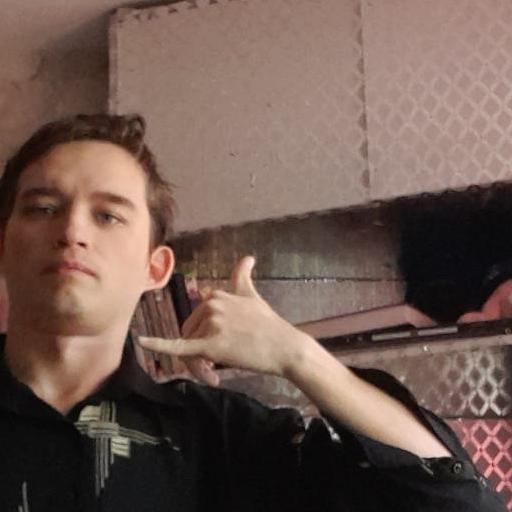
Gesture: call